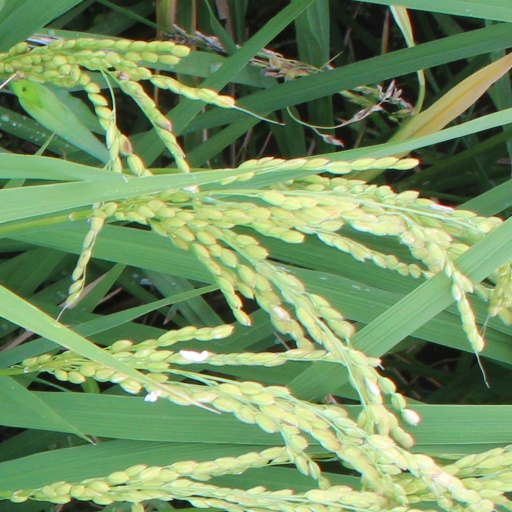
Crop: rice